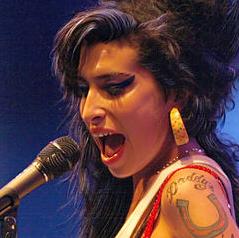
Age: 23